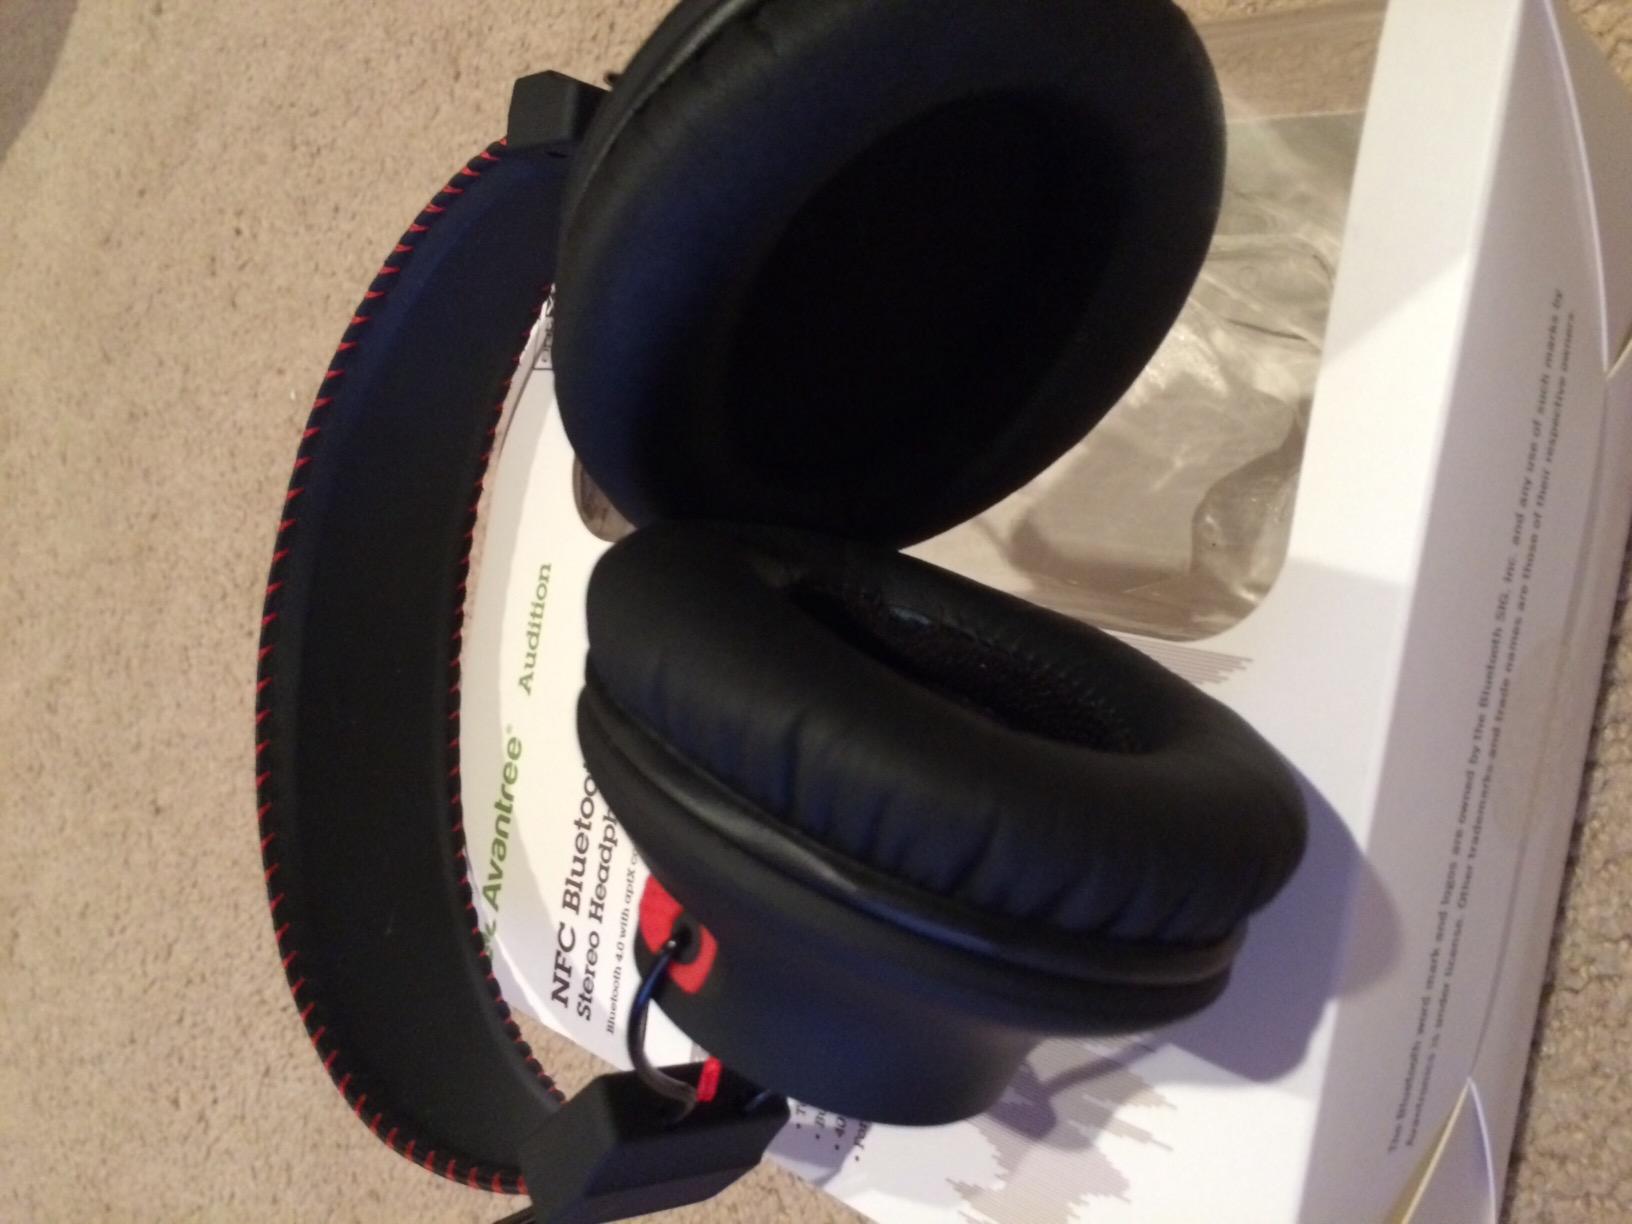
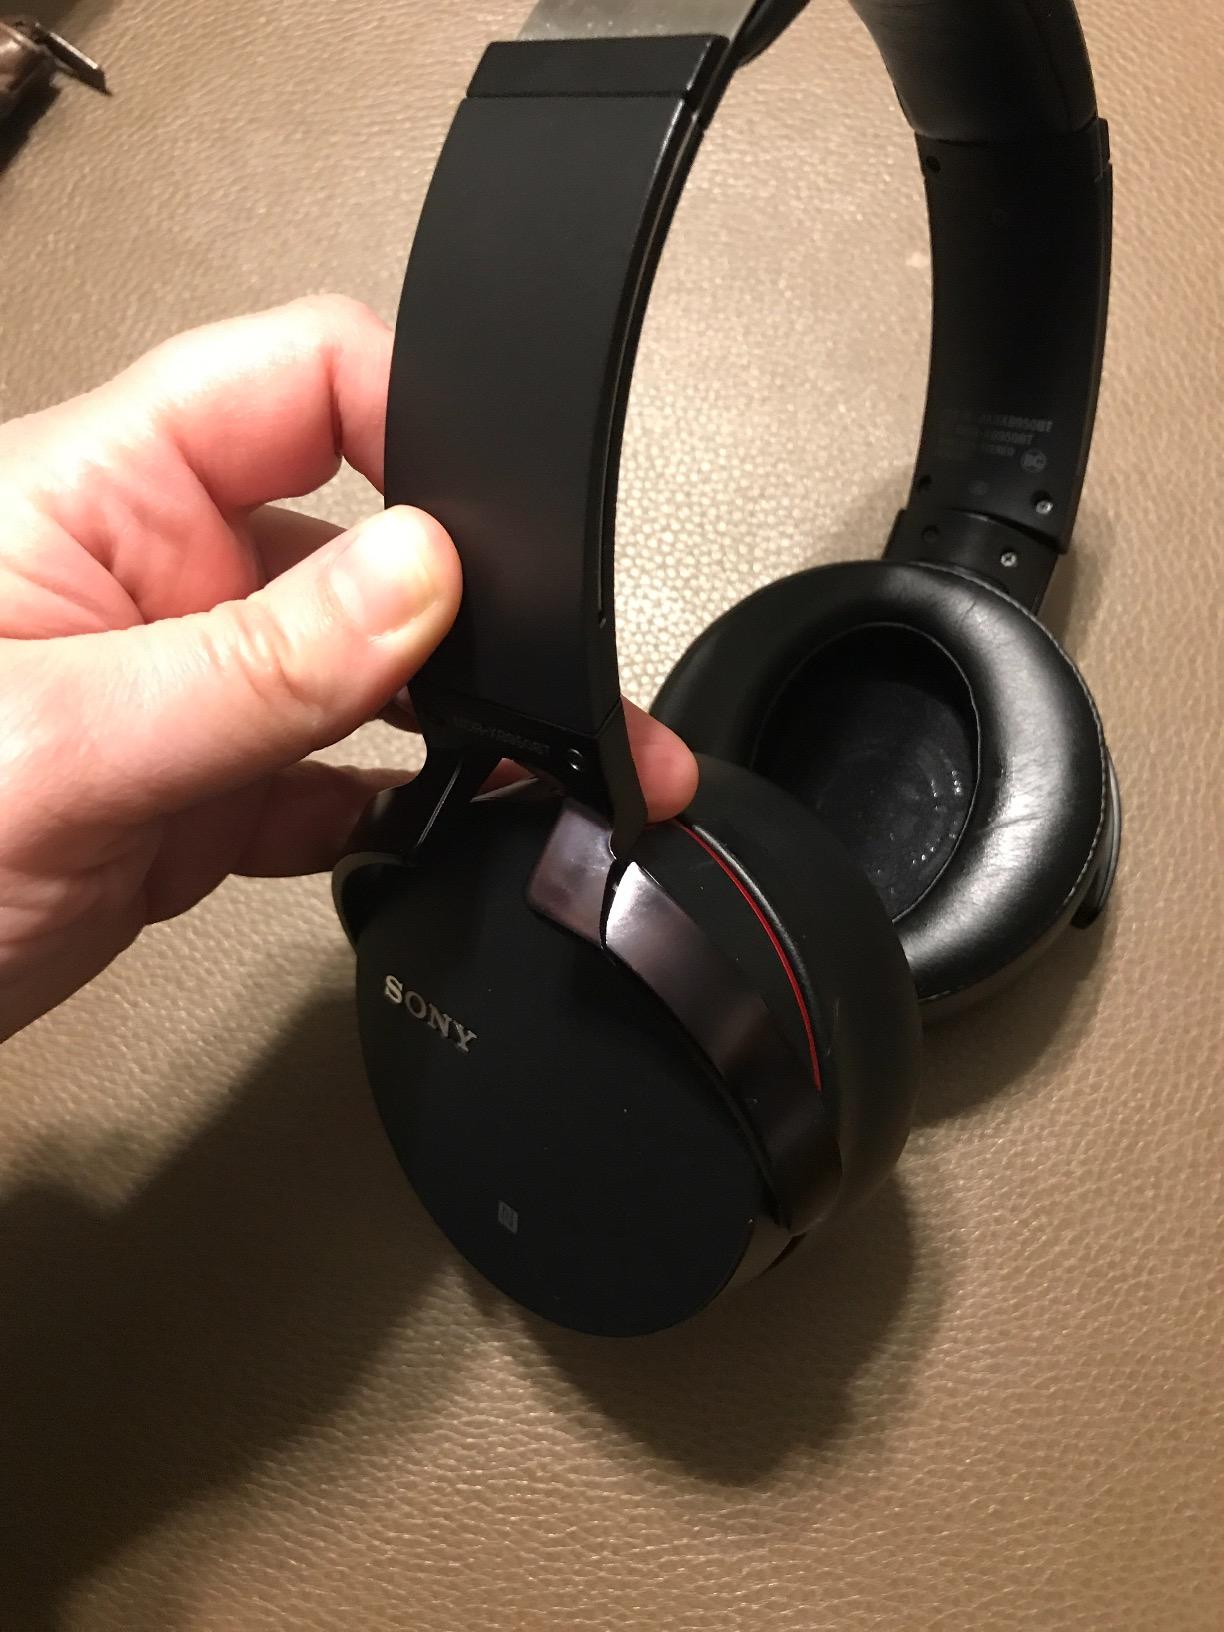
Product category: headphones
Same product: no